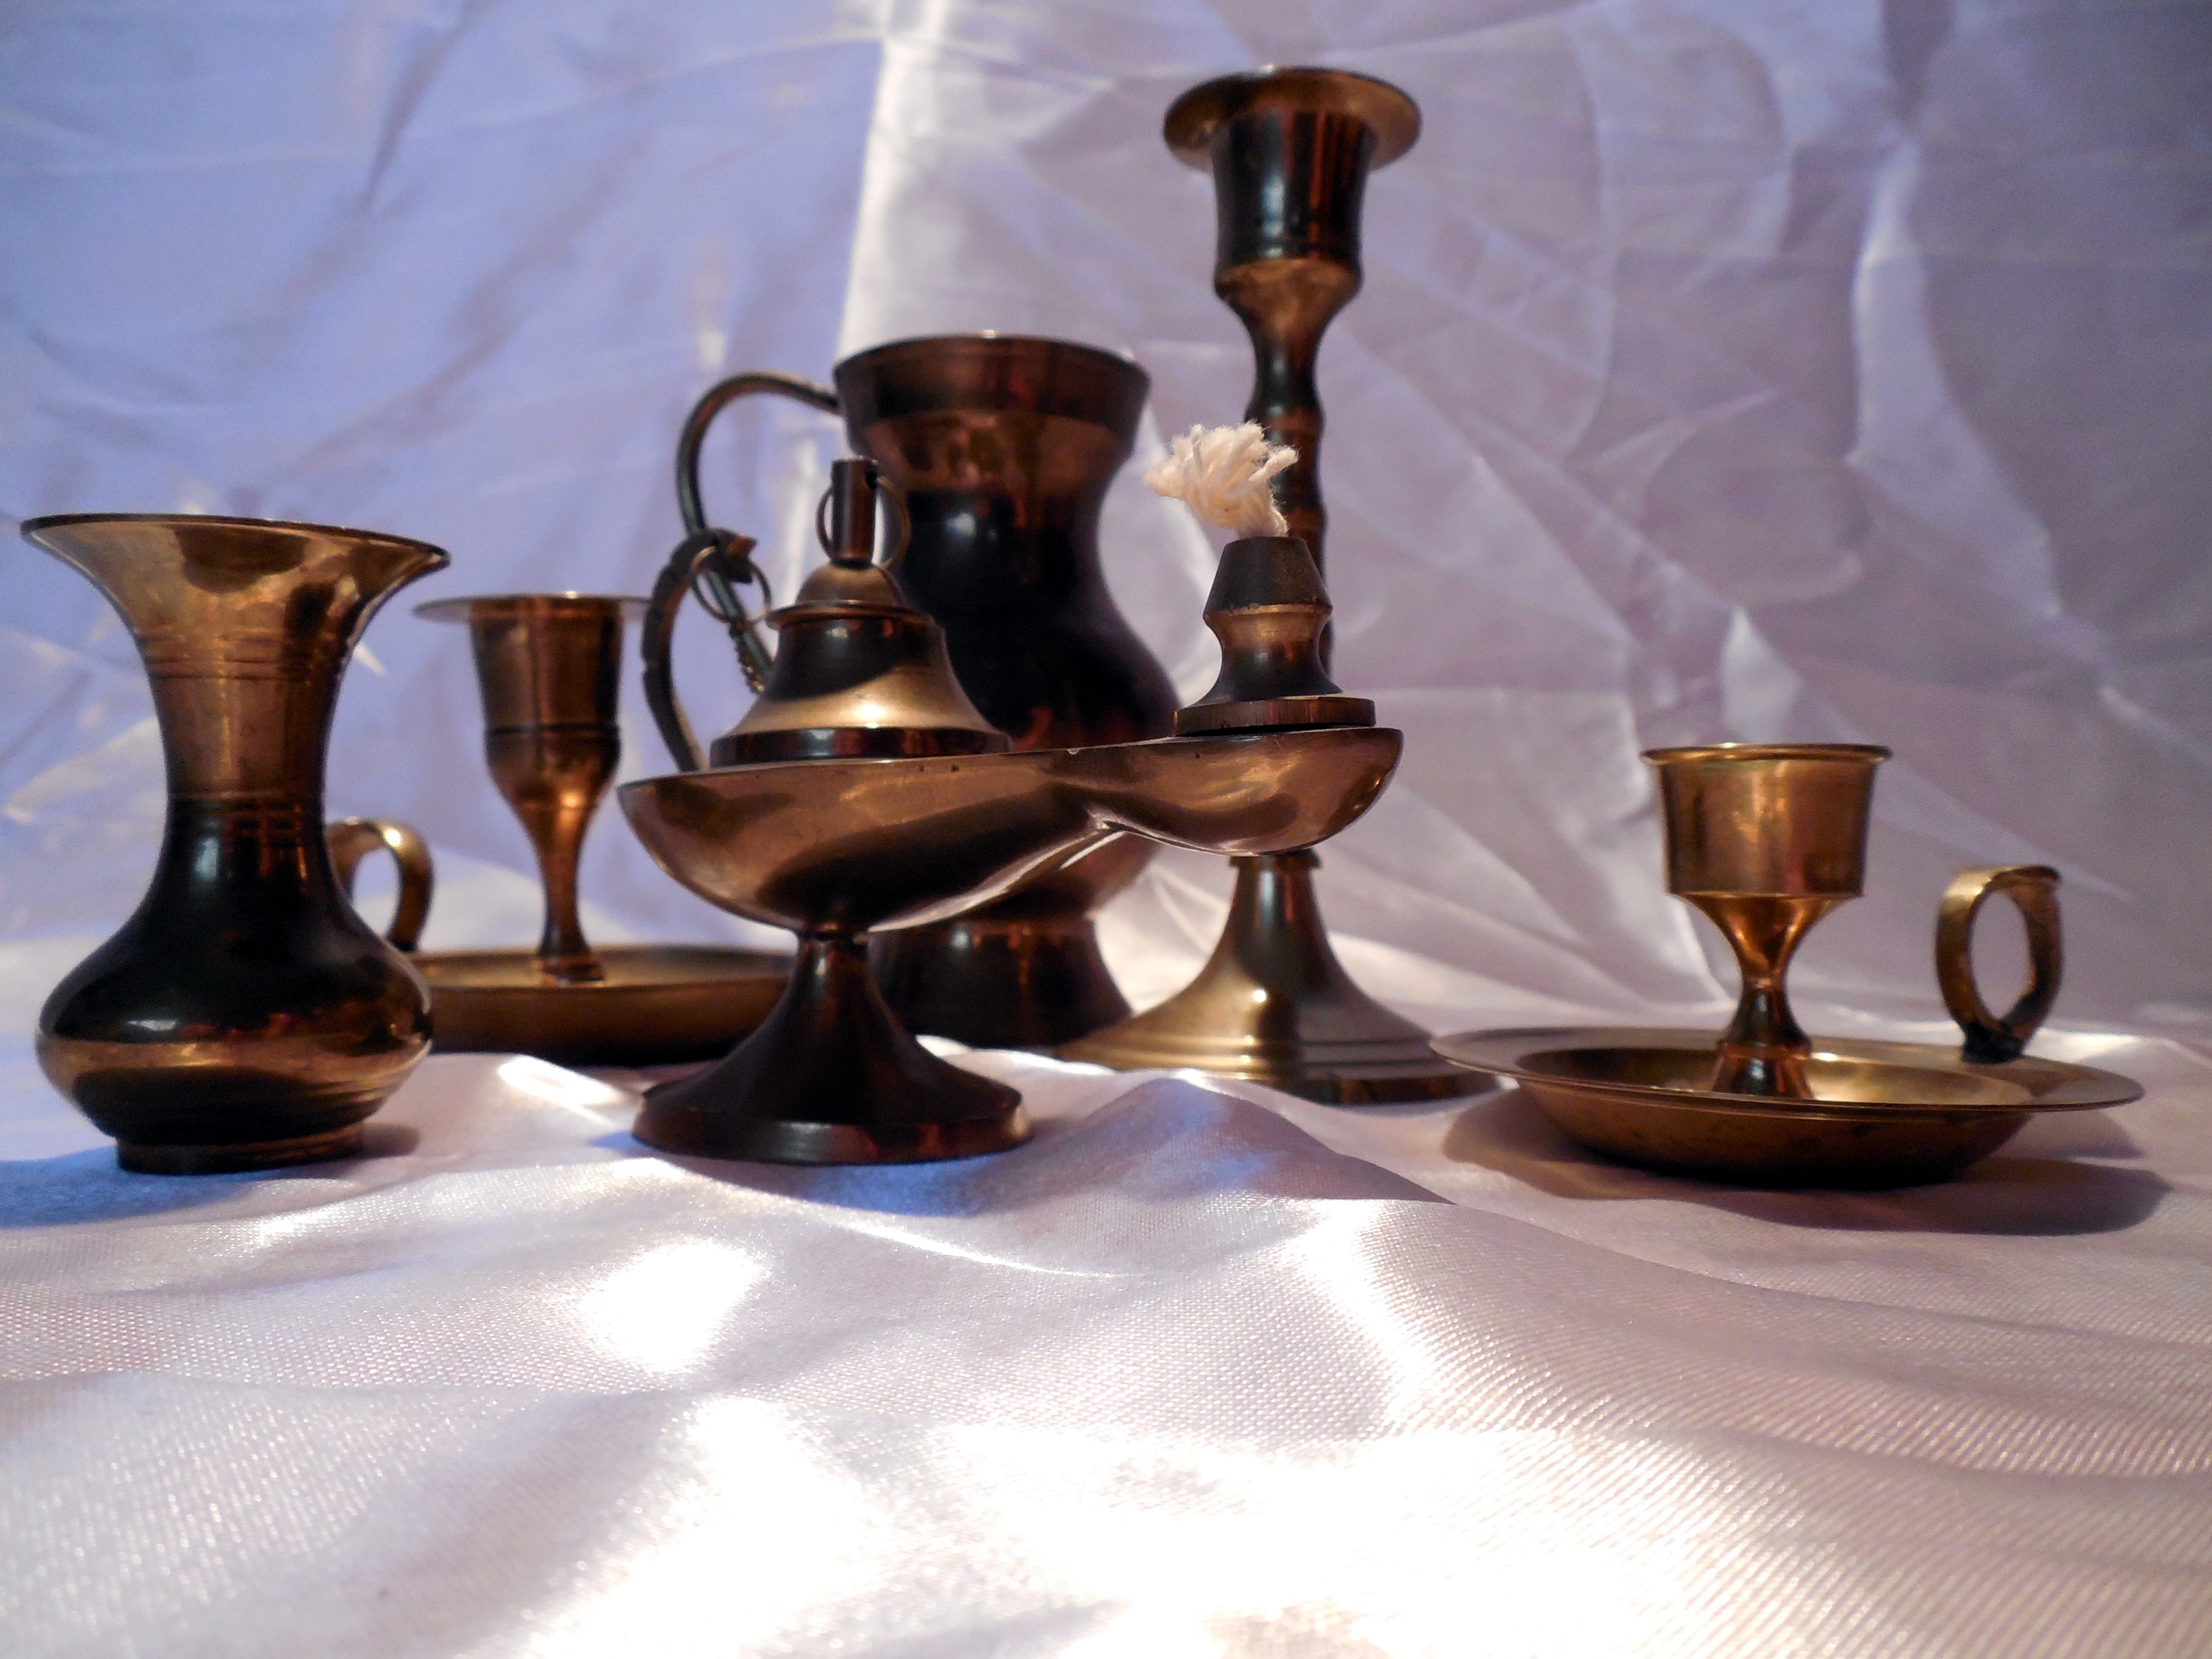
table, light, wood, glass, ceramic, lighting, still life, material, painting, candlestick, brass, shiny, candle holders